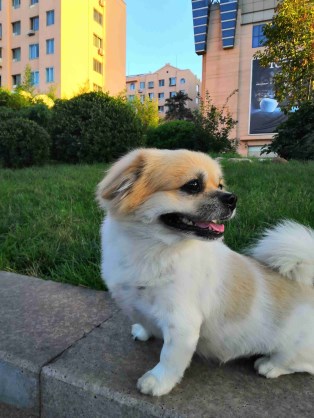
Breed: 480-n000125-Pekinese